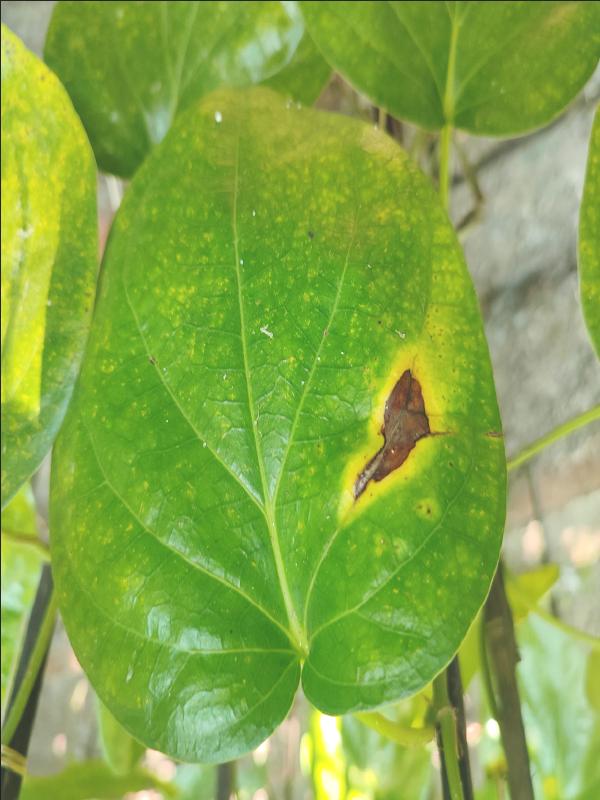
Label: Bacterial_Leaf_Disease